Leonardo Balerdi

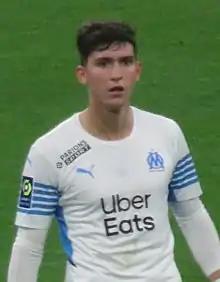
Balerdi in a match against Lens in 2021

In July 2020, Balerdi signed with Olympique de Marseille on a year loan with an option to buy for €15 million. On 3 July 2021, he joined Marseille permanently, signing a five-year contract with the club.